Edgar Leslie

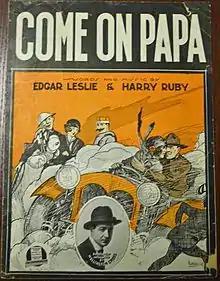
"Come On Papa" sheet music

Leslie's first song, "Lonesome" (1909), was an immediate success, recorded by the Haydn Quartet and again by Byron G. Harlan. Other notable artists recorded his early works. Among them were Nat M. Wills, Julian Rose, Belle Baker, Lew Dockstader, James Barton and Joe Welch.